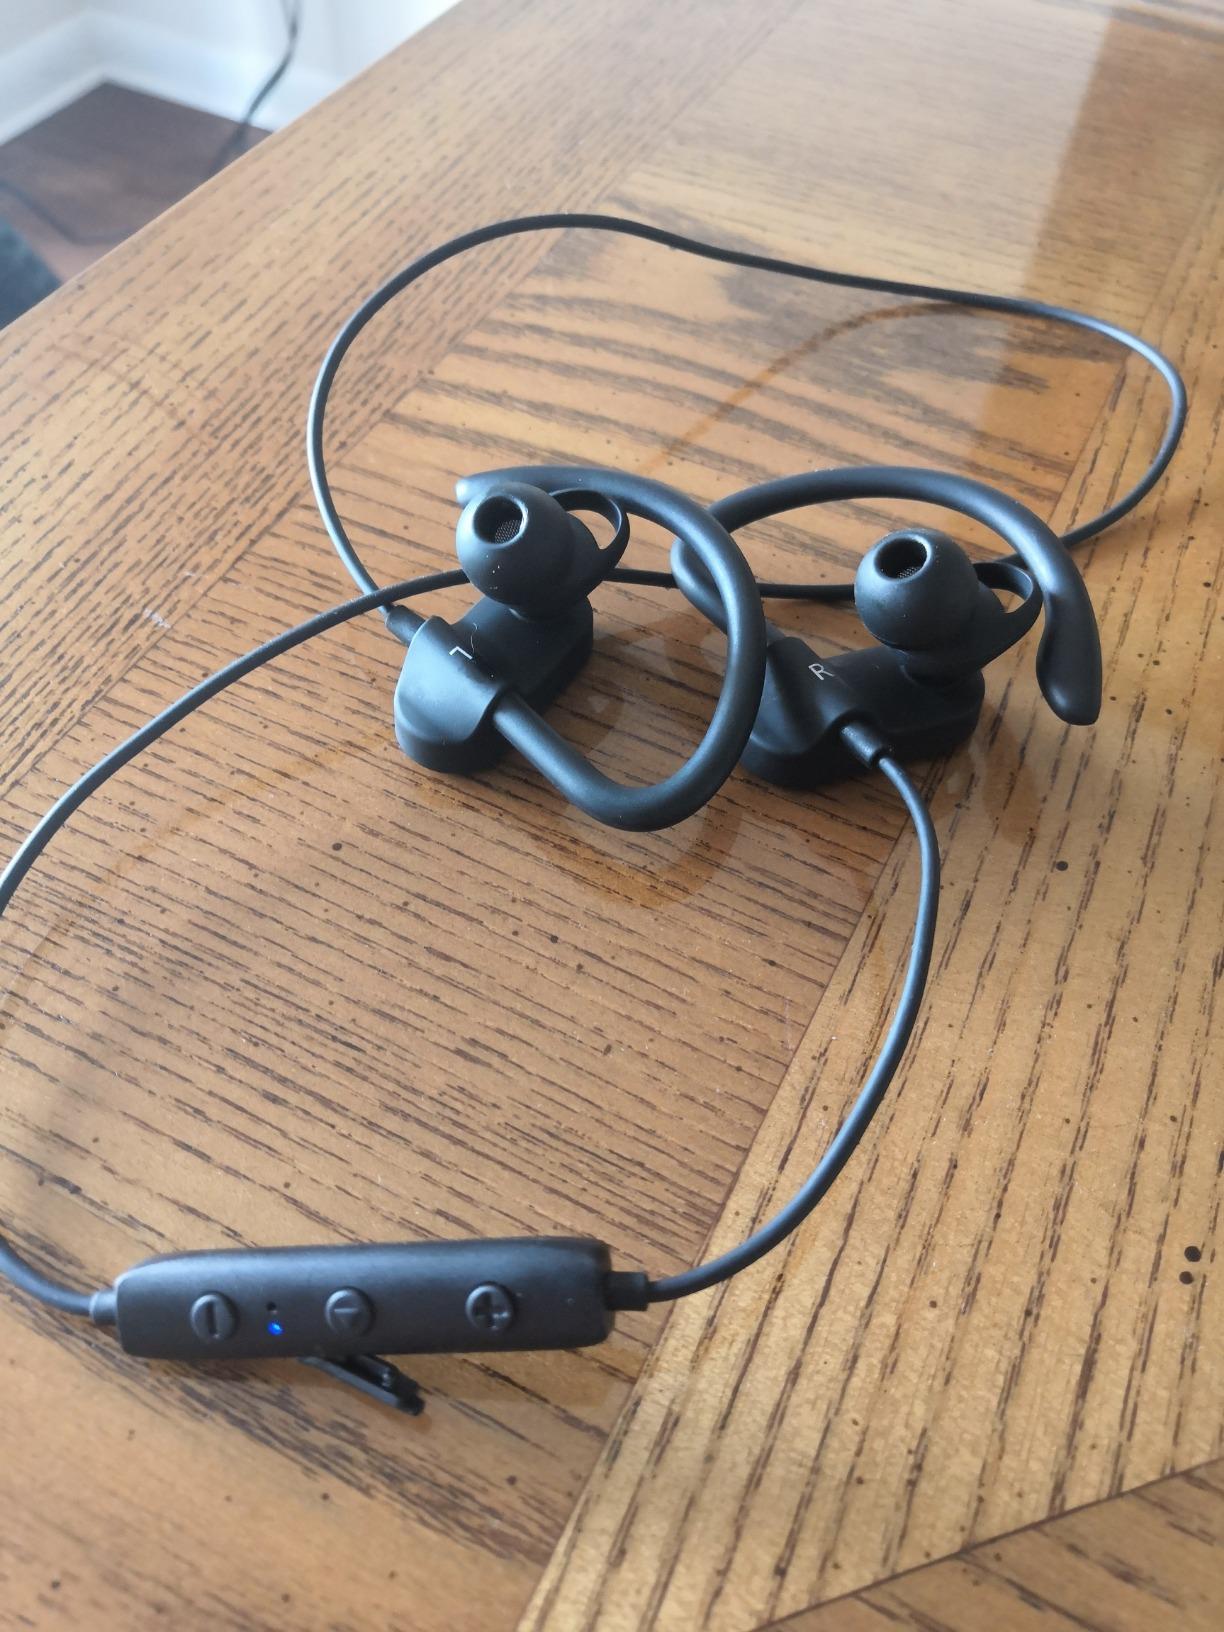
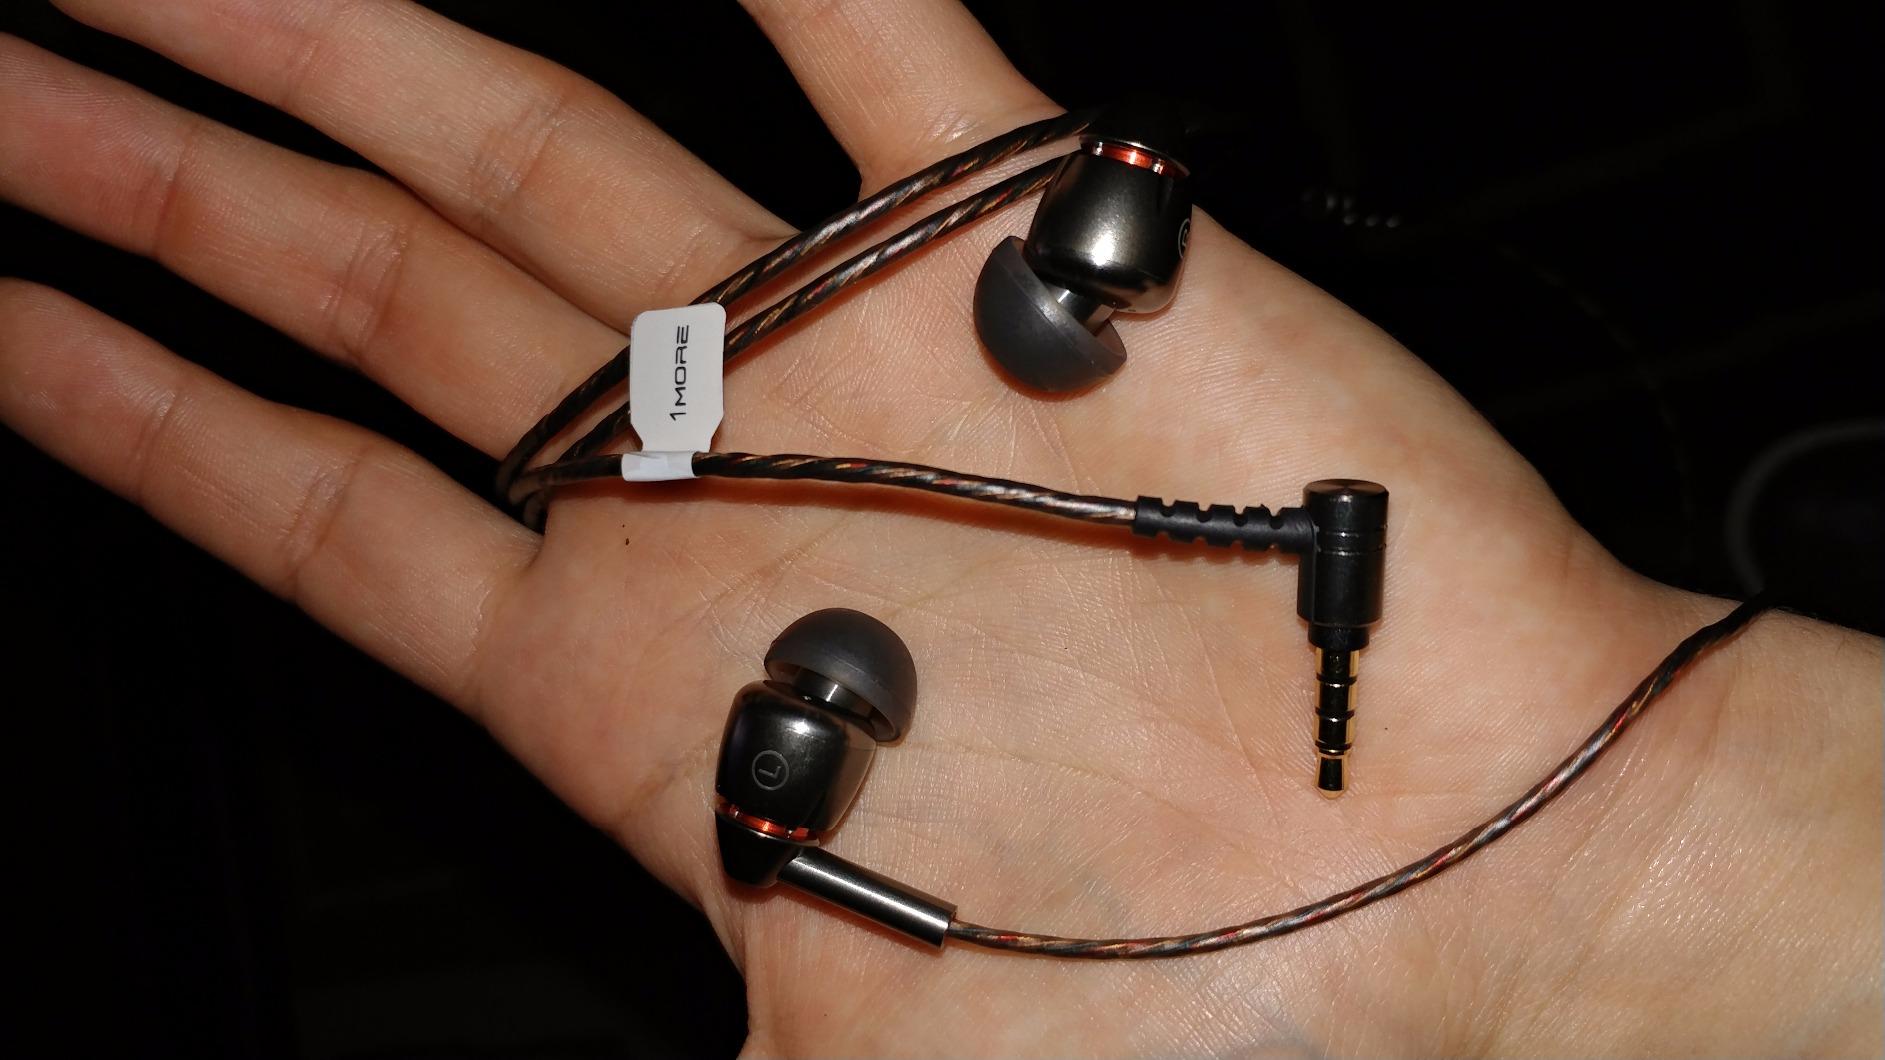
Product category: headphones
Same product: no